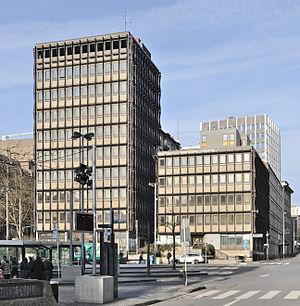
Luxembourg-ville